Cyclothiazomycin

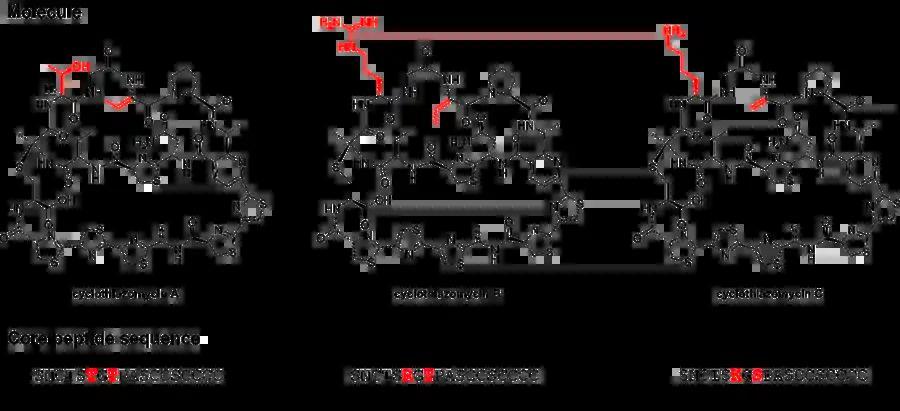
The cyclothiazomycin family of antibiotics includes cyclothiazomycins A, B, and C. The structural differences between the analogues are shown in red. Also depicted are the sequences of the peptides that are chemically modified to become the final molecules.

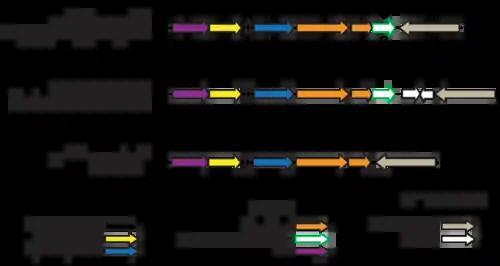
Cyclothiazomycin family gene clusters. Gene names are found above and below genes. The varying nomenclature is due to differing understanding of gene purpose.

Cyclothiazomycin is part of a class of natural products that are ribosomally synthesized and post-translationally modified peptides (RiPPs). As such, cyclothiazomycin begins as a peptide that is synthesized in the bacterial ribosome. A series of chemical steps by biosynthetic enzymes transform the original peptide into the final (mature) natural product.